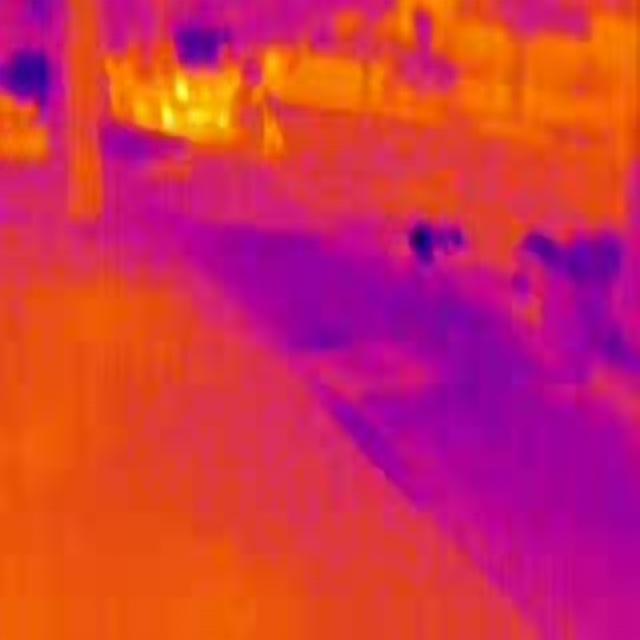
Detected objects:
label: person